Answer in natural language. Consider the 3D positions of the objects in the scene and not just the 2D positions in the image. Is the centerpoint of  Window (marked B) at a higher height than Doorway (marked C)? Choose between the following options: yes or no
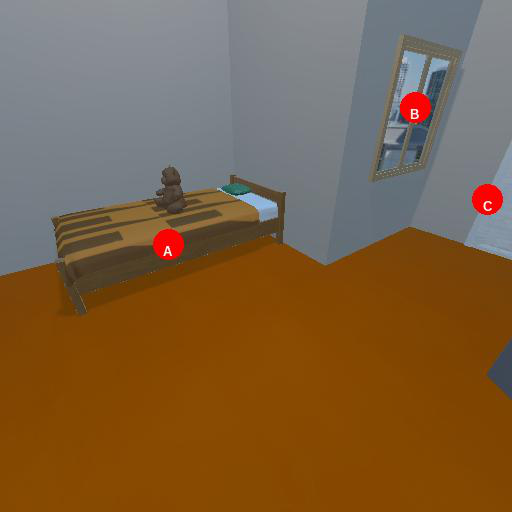
<answer>yes</answer>